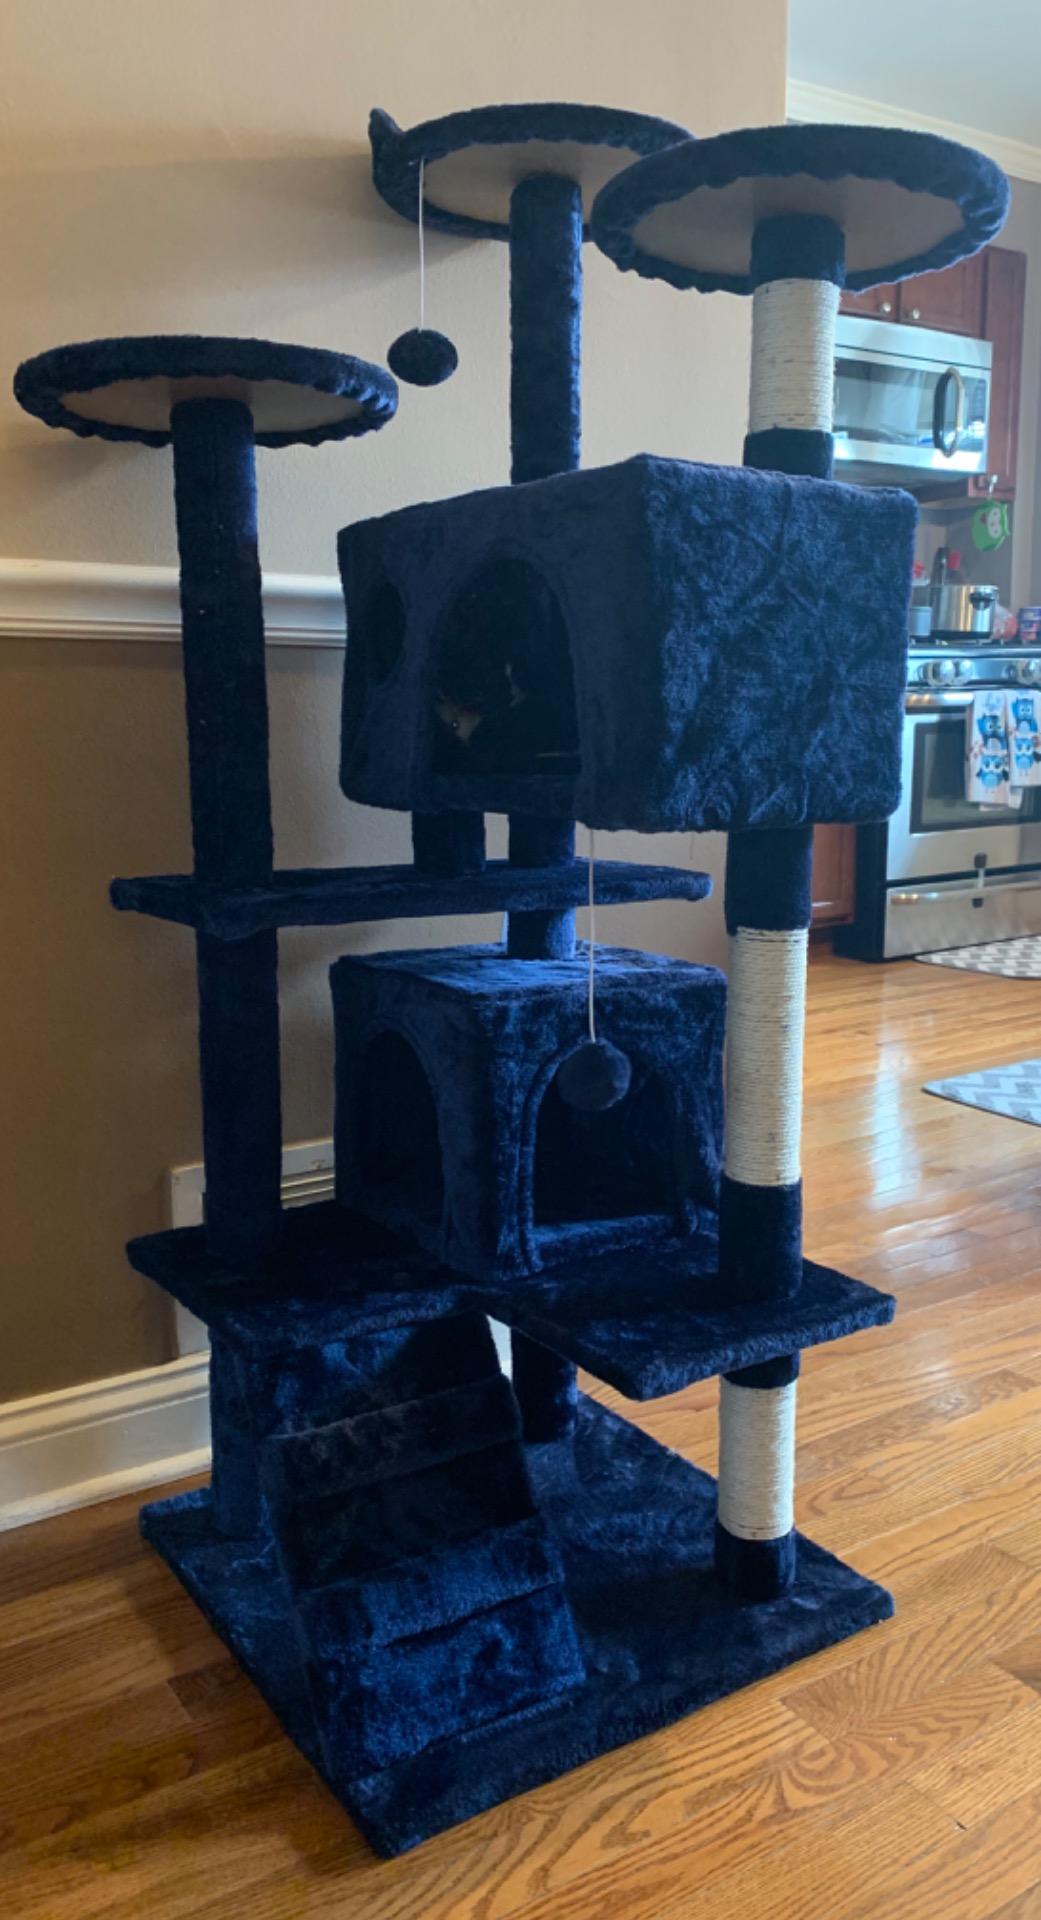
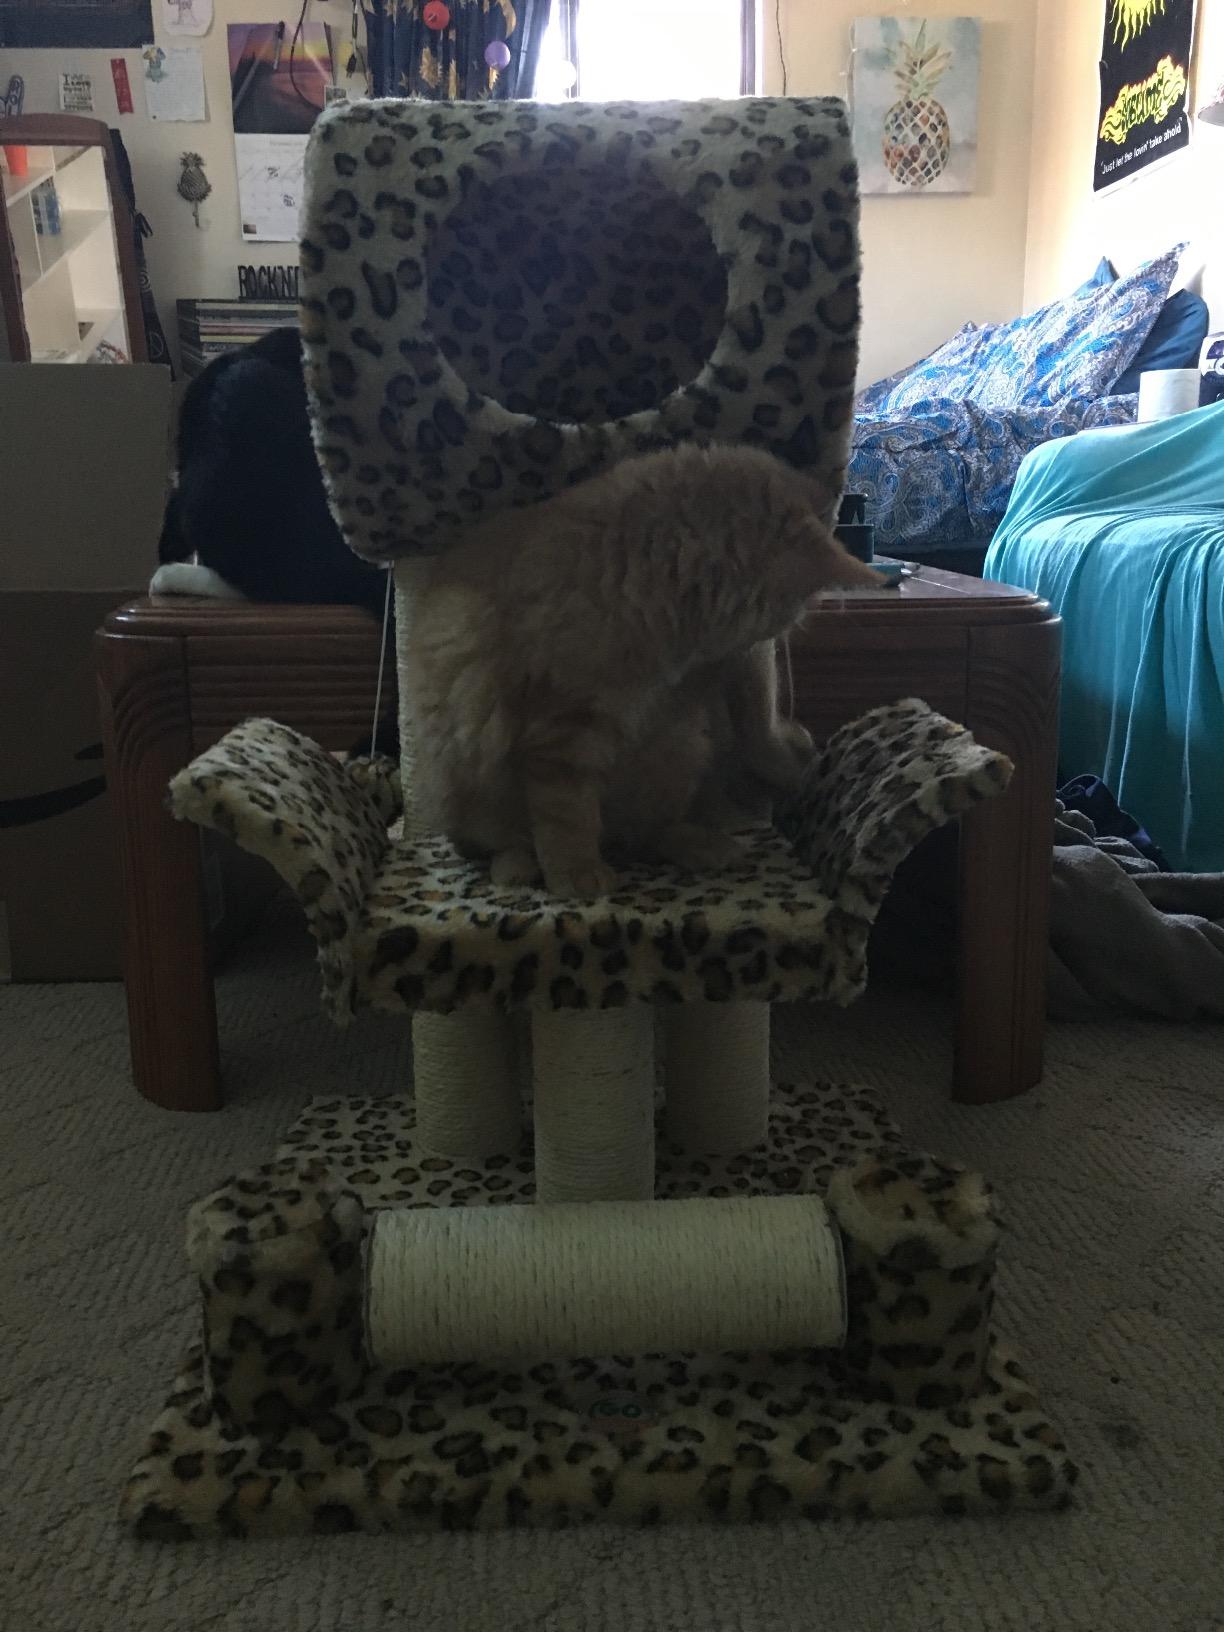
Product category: items_cat tree
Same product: no